Latter-Day Pamphlets

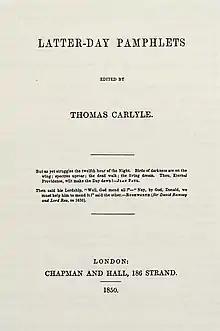
Title page of the first English book edition

Latter-Day Pamphlets was a series of "pamphlets" published by Scottish essayist, historian and philosopher Thomas Carlyle in 1850, in vehement denunciation of what he believed to be the political, social, and religious imbecilities and injustices of the period.